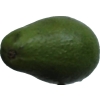
Label: green_avocado